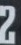
Number: 2